Willamette Valley

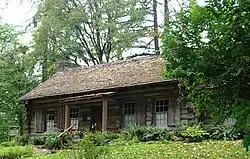
Pioneer cabin at Champoeg

Grass farmers have been burning fields, as part of their production, since the 1940s. The smoke is often irritating to residents; in 1988 it caused a 23-car pileup on I-5. Over the years, several pieces of legislation have limited the amount of burning permitted. With the passage of a bill championed by legislator Paul Holvey in the 2009 session, burning has been banned since the summer of 2010, with the exception of an area of about with steep terrain and certain species. (At its peak in the 1980s, about were burned each year.)